Concussions in Australian sport

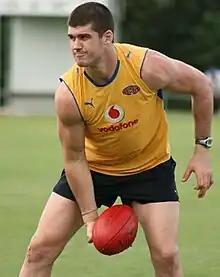
One of the all-time great AFL players, Jonathon Brown's career was cut short after a series of life-threatening head knocks.

In a high-impact game like Australian Rules Football, head injuries and concussions have always been common, but public awareness has risen over the last decade towards the dangers of continuing to play while suffering from a concussion. It is estimated that there are 5–6 players who suffer a concussion for every 1000 hours spent on the field, meaning there are 6–7 concussions per team during one season. Previously, players at the elite level, either realised they would be pulled out of the game if they were identified as concussed hid the fact from coaches and continued to play, but recently the AFL released new concussion management guidelines to combat the issue. Now, only a medical officer with previous experience in the subject may declare the player fit to play, also the coaches are warned against rushing their players back into the team after suffering a concussion. The guidelines also dictate that immediately, or as soon as possible, after a player suffers a concussion, or is suspected of suffering from one, they must be subjected to a medical assessment after which they may or may not be allowed to return to the field depending on the results. Introduced in 2013 in the AFL, a player suspected of having a concussion must take a 20 minute concussion test. Introduced in 2021 in the AFL, after receiving a concussion, the player must not play in a match for 12 days, unless declared fit to play by an experienced doctor.